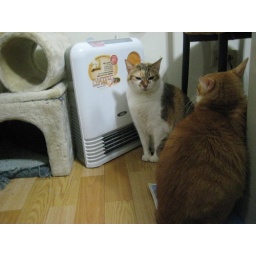
MeetPets is an animal advocacy group in Taipei. There are 23 cats at their office!